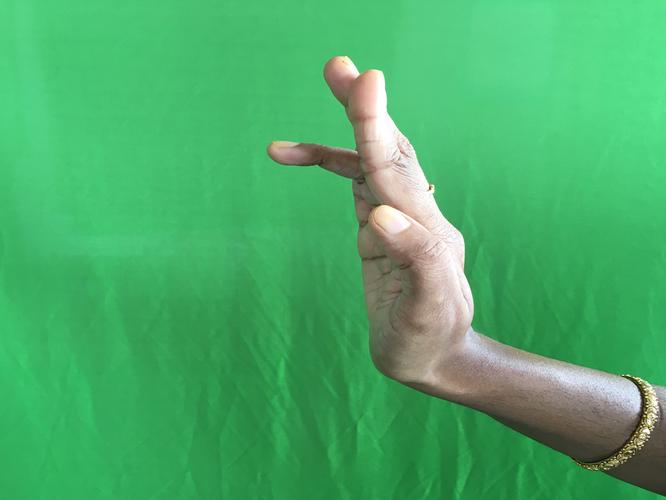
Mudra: Tripathaka
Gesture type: single_hand